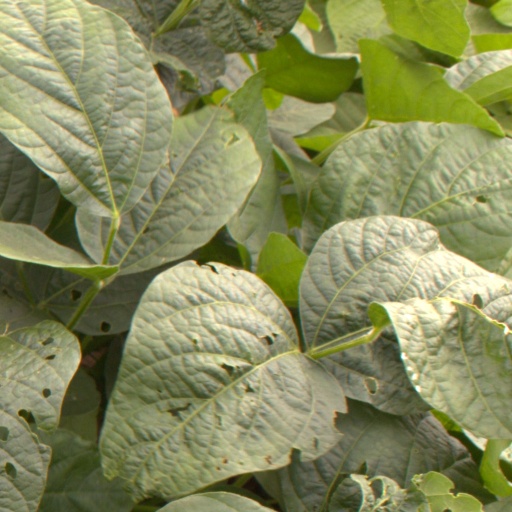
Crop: soybean